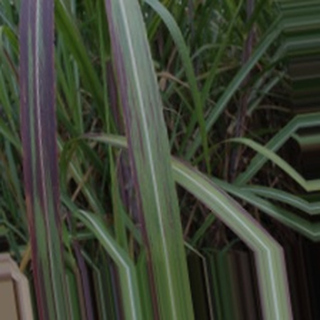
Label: sugarcane_bacterial_blight